Vincent Paulos

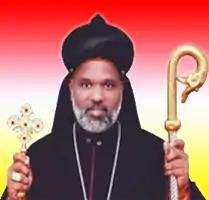

Vincent Mar Paulos (born 20 February 1964) is the Metropolitan Bishop of the Syro-Malankara Catholic Eparchy of Marthandom.